Copenhagen City Hall (1728–1795)

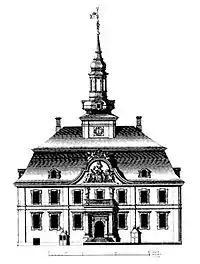
The city hall in Lauritz de Thurah's "Hafnia Hodierna" (Table XXXIII)

The new city hall was built by Johan Conrad Ernst and Johan Cornelius Krieger and completed already the same year. Seven bays wide, the building consisted of two storeys and a cellar, under a mansard roof topped by a ridge turret. The facade was decorated with statues, columns and a bust of King Christian VI above the royal coat of arms. The rear side of the building had fewer decorations but also featured the royal coat of arms flanked by that of Copenhagen on either side. The rear of the building also had an open gallery similar to that of the old city hall.